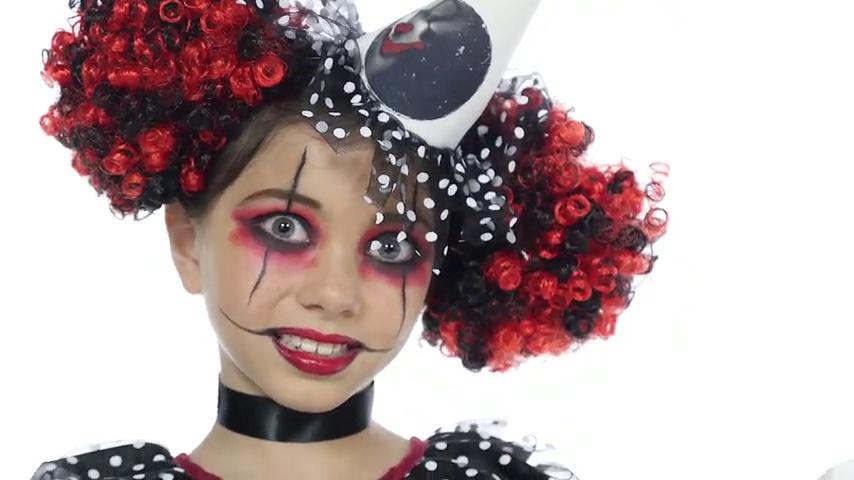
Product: Creepy Clown Costume for Kids
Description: Plastic headband included for hat.
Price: $27.92 - $59.88